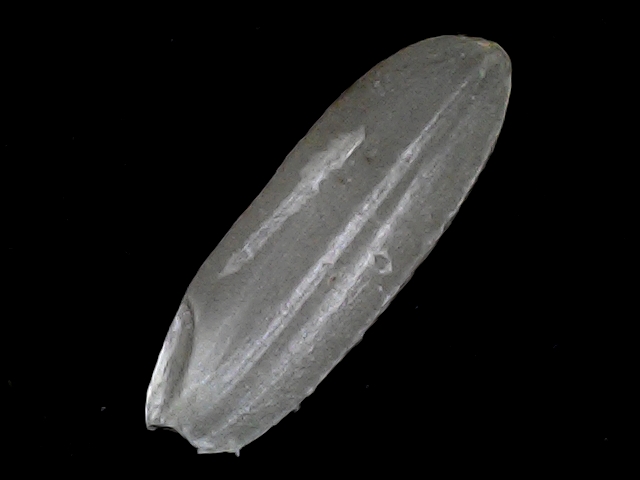
Rice variety: BRRI67